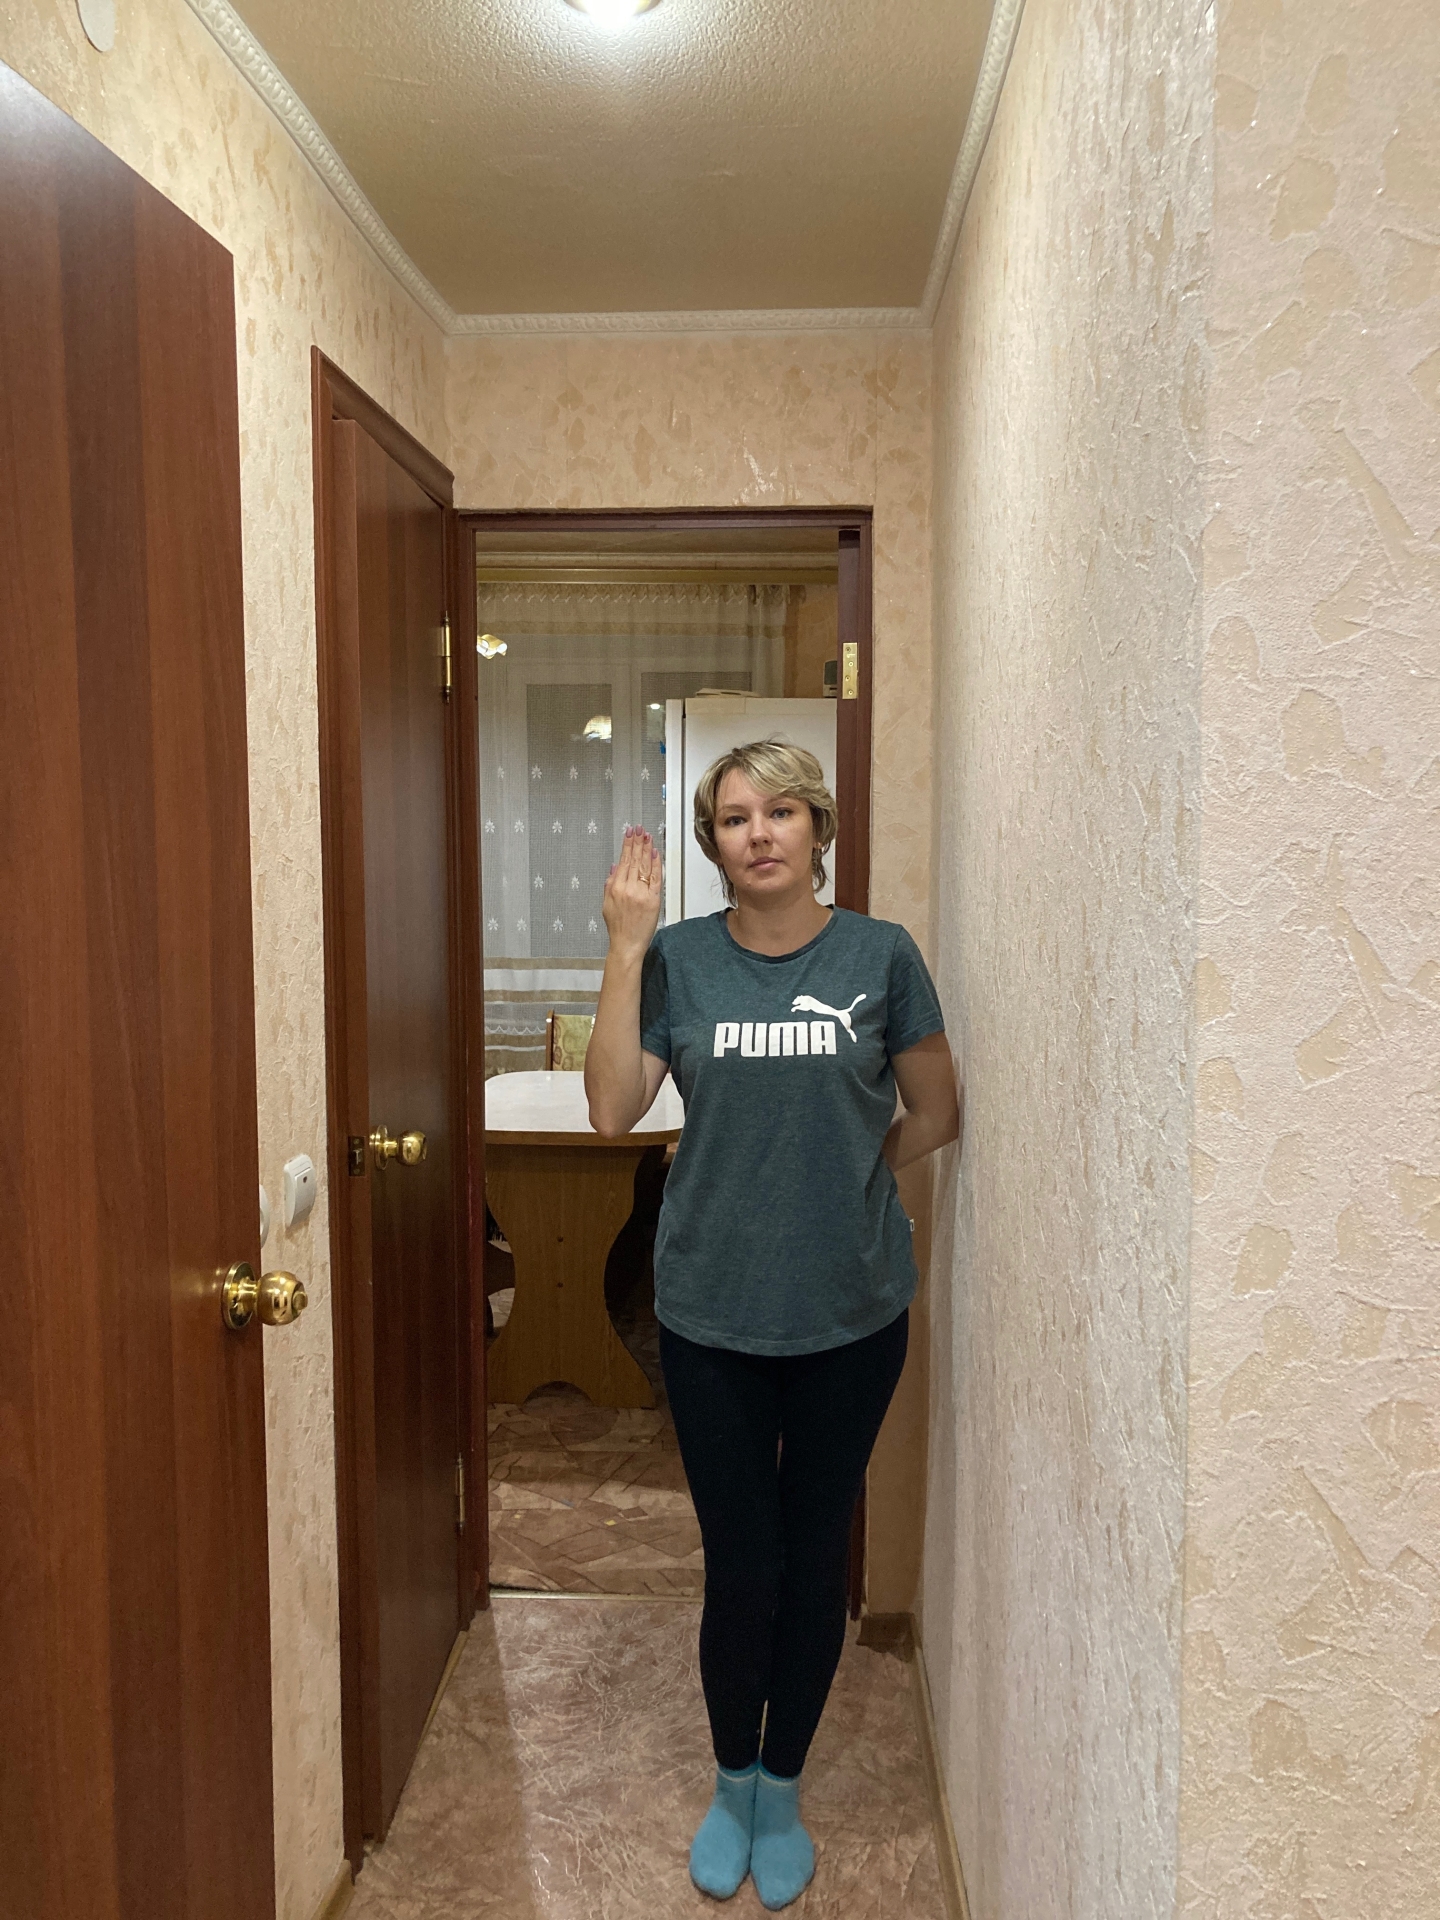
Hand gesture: stop_inverted